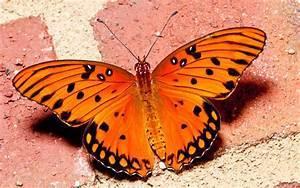
butterfly